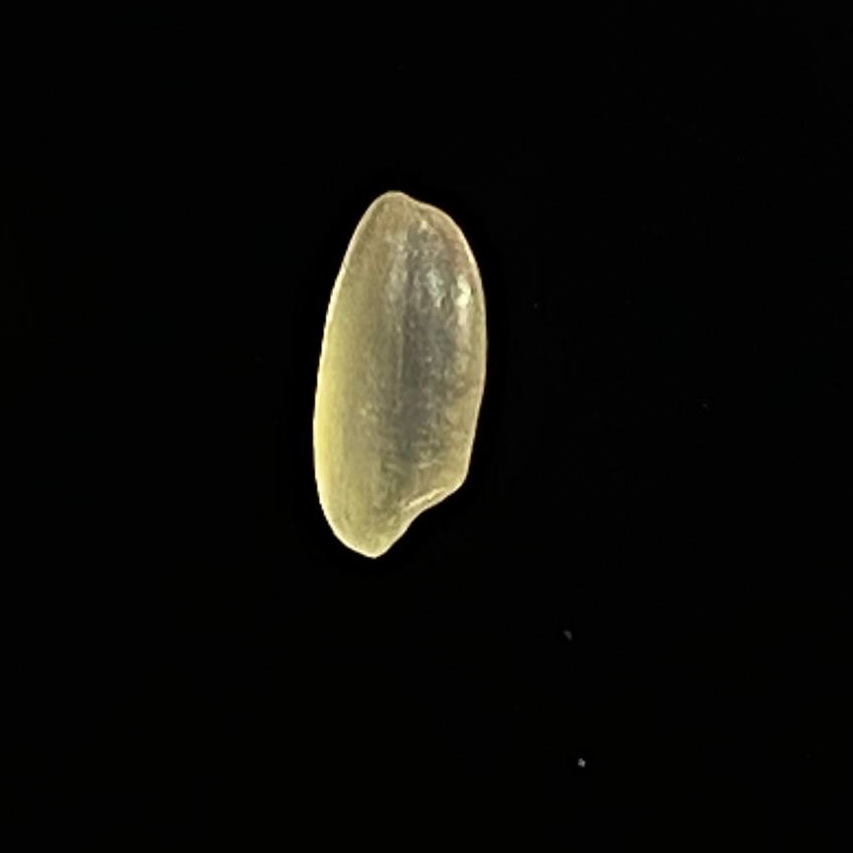
Rice variety: Gutisharna